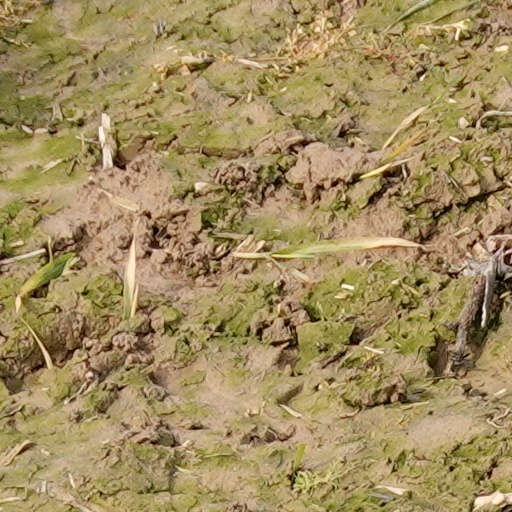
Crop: wheat